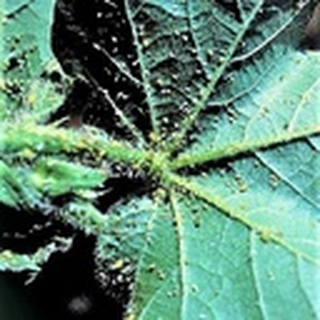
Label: cotton_aphids